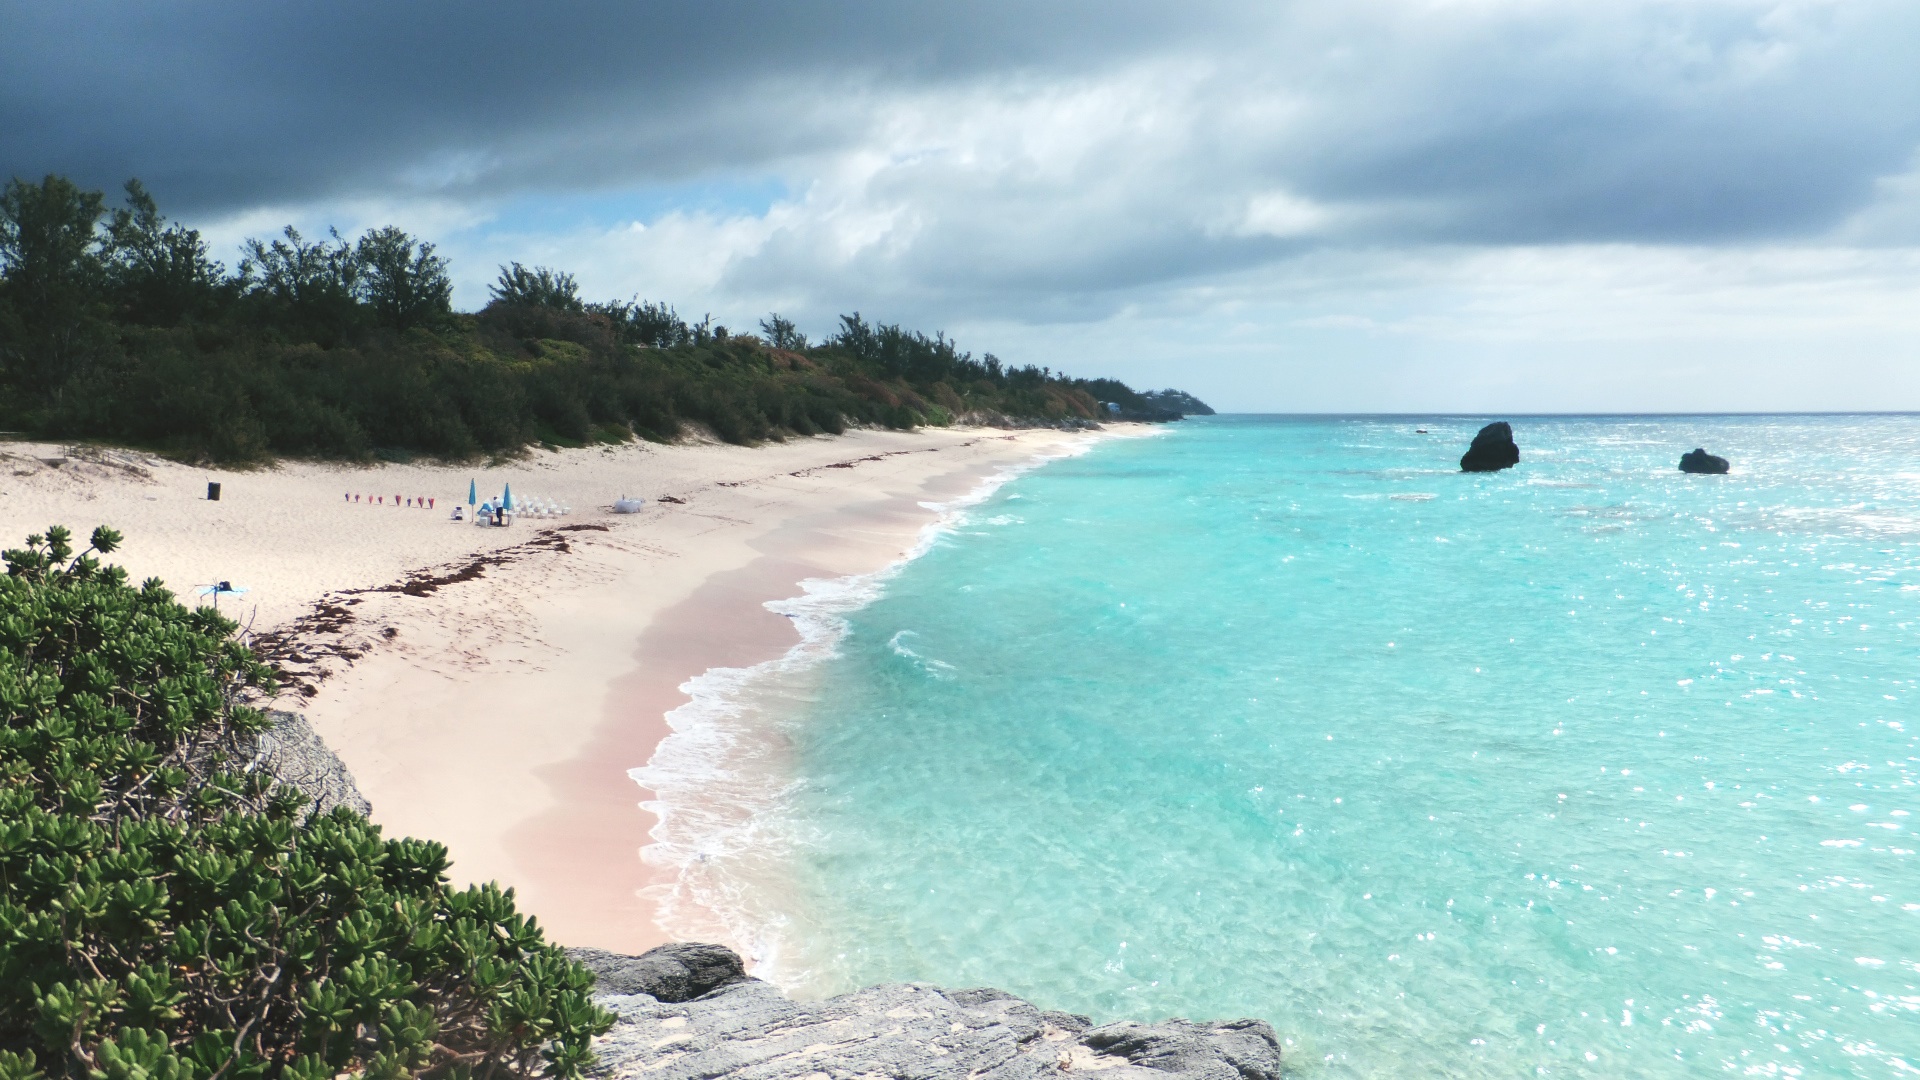
beach, sea, coast, sand, ocean, shore, wave, vacation, lagoon, bay, body of water, cape, wind wave